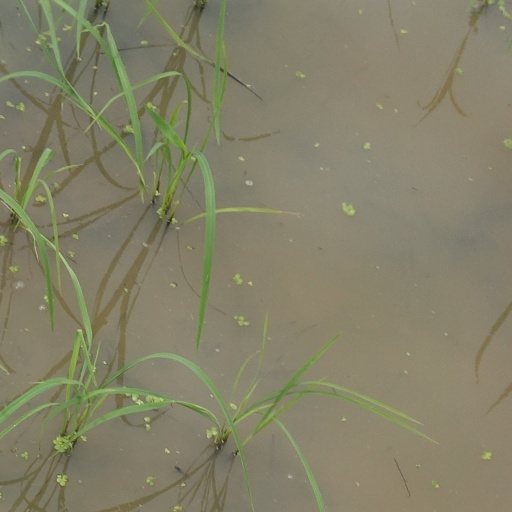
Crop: rice